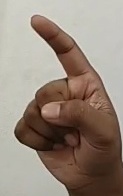
ASL sign: Z